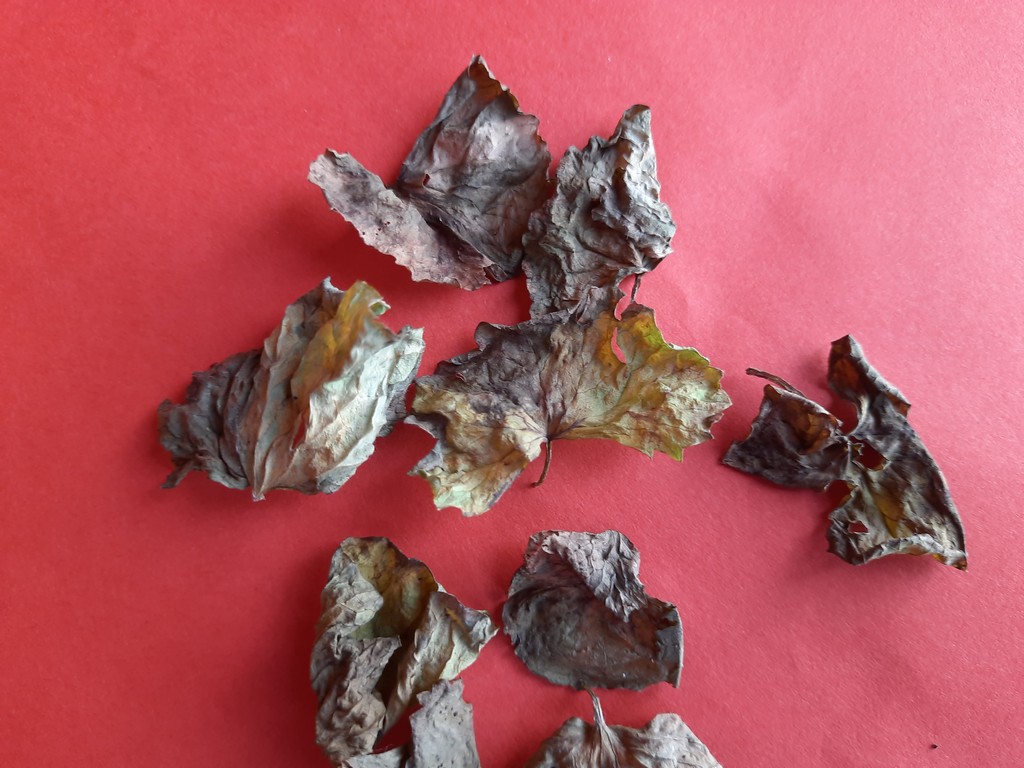
Label: Dried